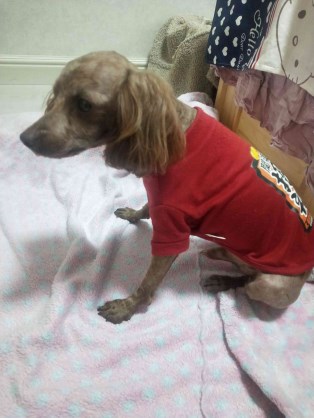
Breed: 7449-n000128-teddy